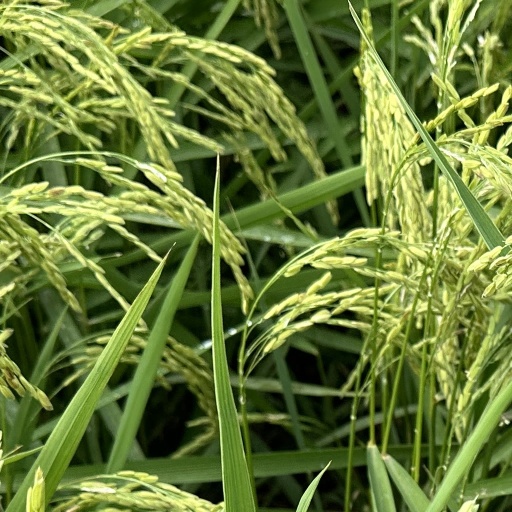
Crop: rice